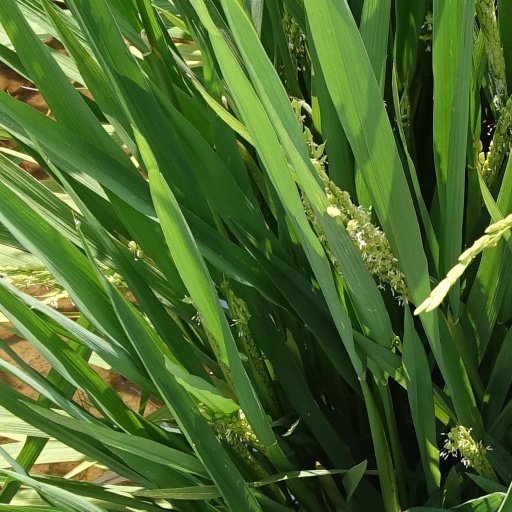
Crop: rice